330

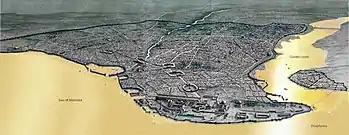
Constantinople from the sky

Year 330 (CCCXXX) was a common year starting on Thursday of the Julian calendar. At the time, it was known as the Year of the Consulship of Gallicanus and Tullianus (or, less frequently, year 1083 "Ab urbe condita"). The denomination 330 for this year has been used since the early medieval period, when the Anno Domini calendar era became the prevalent method in Europe for naming years.